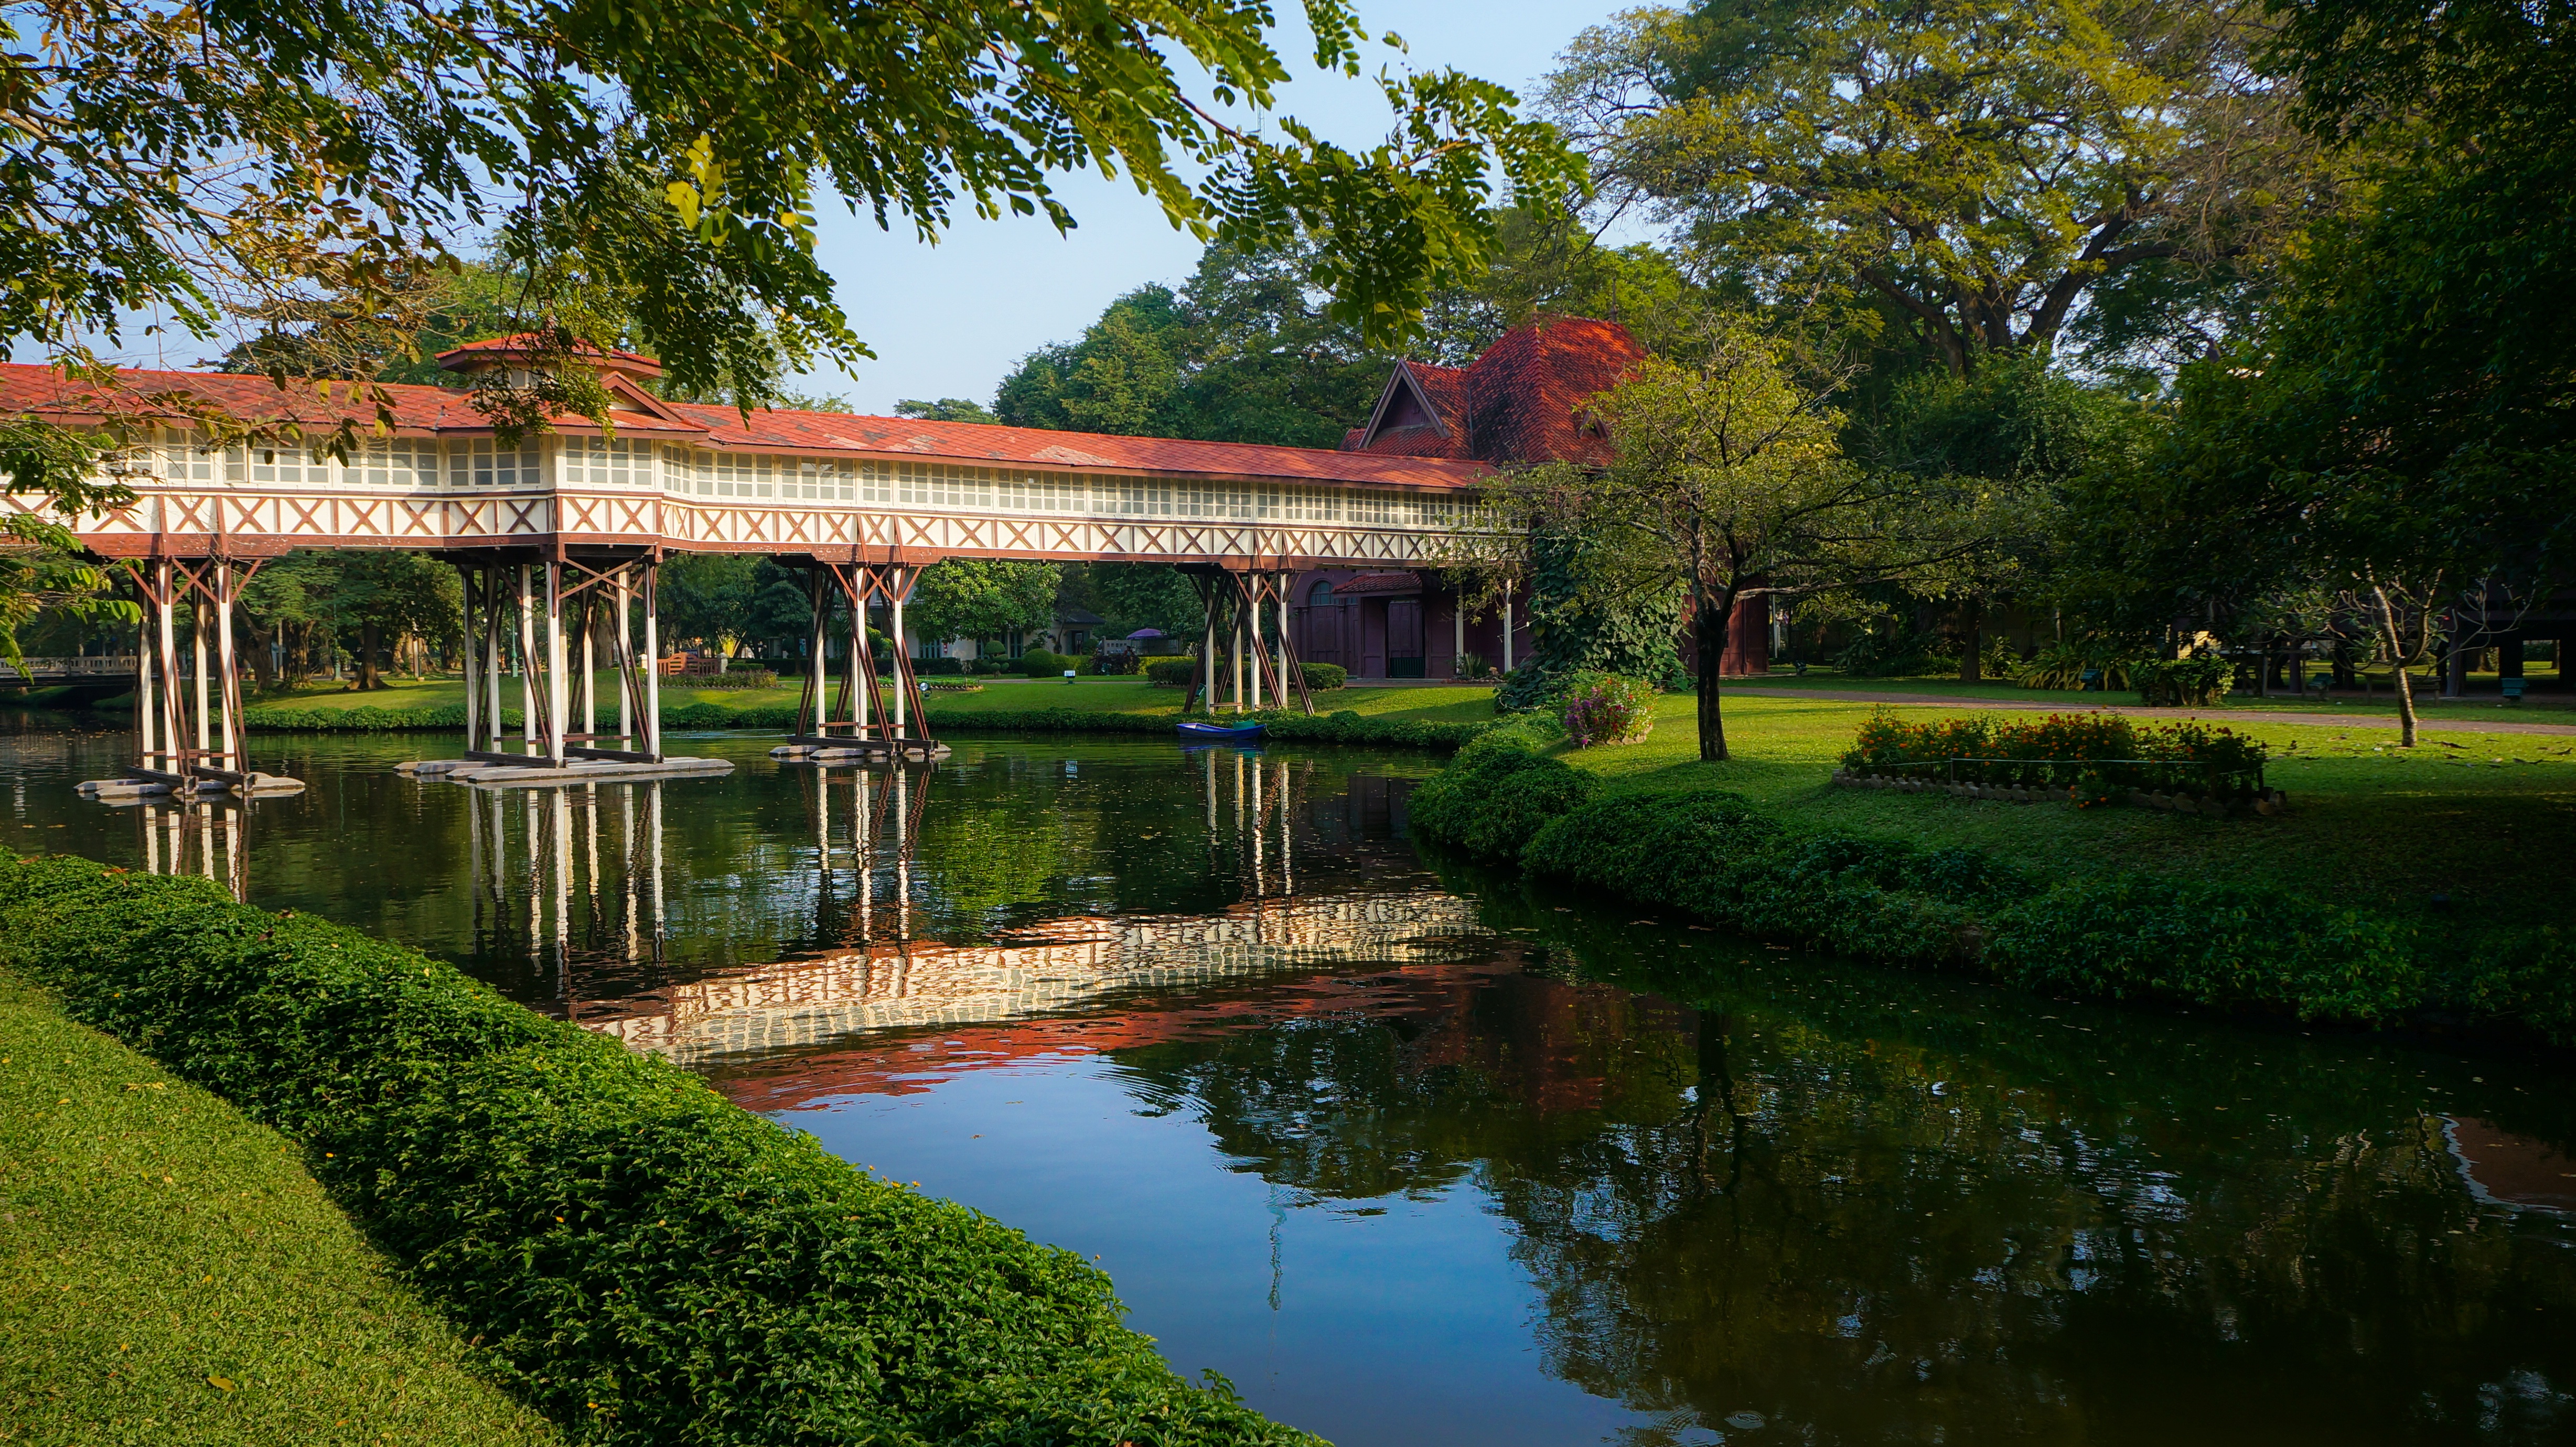
tree, flower, river, pond, park, garden, waterway, resort, botanical garden, tourist attraction, estate, addition, nakhon pathom